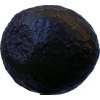
Label: black_avocado